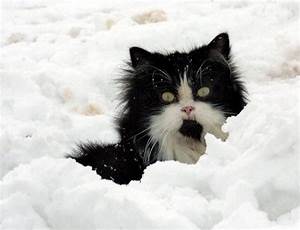
Label: gatto